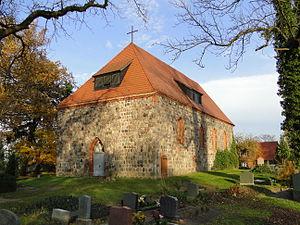
Grünow est une petite commune rurale de l'arrondissement du Plateau des lacs mecklembourgeois en Allemagne du nord-est, appartenant à l'État du Mecklembourg-Poméranie-Occidentale. Sa population s'élevait à 316 habitants au 31 décembre 2010.